Tower castle

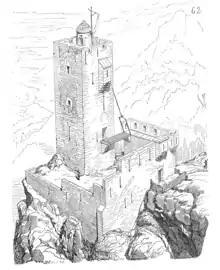
Artist's impression of a tower castle by Viollet-le-Duc

A tower castle is a small castle that mainly consists of a fortified tower or a tower-like structure that is built on natural ground. It is thus different from the motte-and-bailey castle, which it may resemble, but whose main defensive structure is built on a "motte" or artificial hill. The tower castle is occasionally also described as a tower house castle or a tower house.